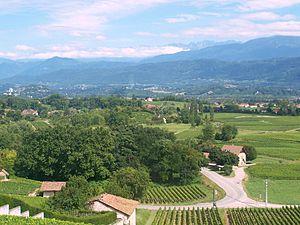
Vue sur les vignobles de Savoie situés sur la commune des Marches (St-André).
Les abymes sont un vin blanc sec du vignoble de Savoie protégé par une AOC en France et une AOP au niveau européen. Ce vin relève de l'appellation Vin de Savoie sous sa dénomination viticole Vin de Savoie Abymes ou Vin de Savoie Les Abymes.
Le canton de Montmélian est une division administrative française, située dans le département de la Savoie et la région Auvergne-Rhône-Alpes.
Le département de la Savoie est un département français de la région Auvergne-Rhône-Alpes, dont le chef-lieu est la ville de Chambéry. Ses habitants sont connus sous le nom de Savoyards. L'Insee et La Poste lui attribuent le code 73.